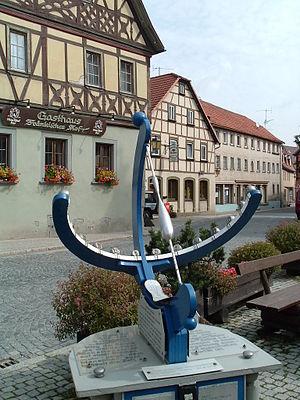
Photo personnelle. Juillet 2004
Röttingen est une ville d'Allemagne, dans l'Arrondissement de Wurtzbourg, en Basse-Franconie, Bavière dans la vallée de la Tauber, sur la Route Romantique. Au 1ᵉʳ janvier 2003, elle comptait 1781 habitants.